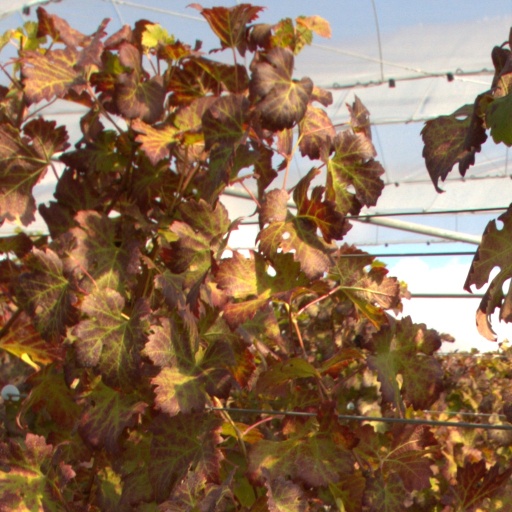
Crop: grape